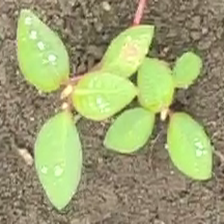
Weed species: Moti_dudhi(Euphorbia_geneculata_L)